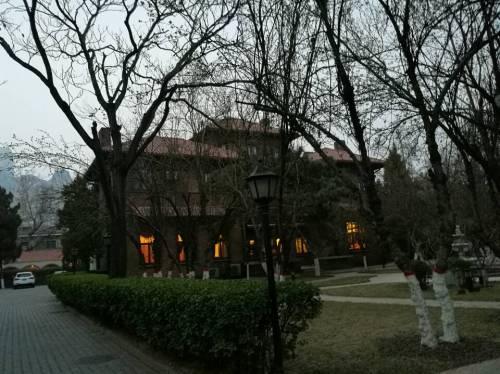
地标名称：纳森旧宅
所在城市：天津市·和平区